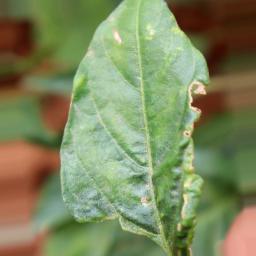
Label: mites_and_trips